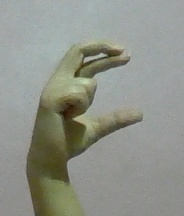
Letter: thal